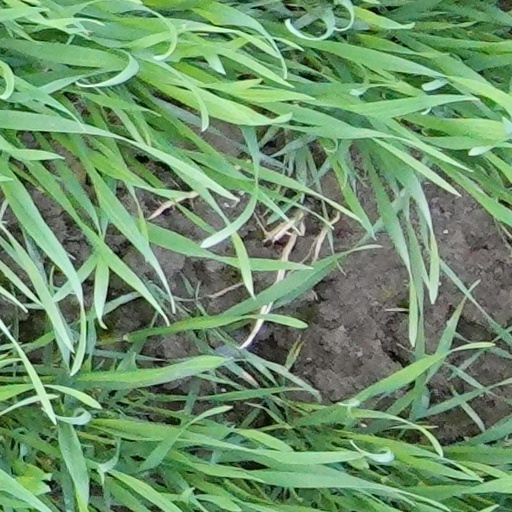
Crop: wheat